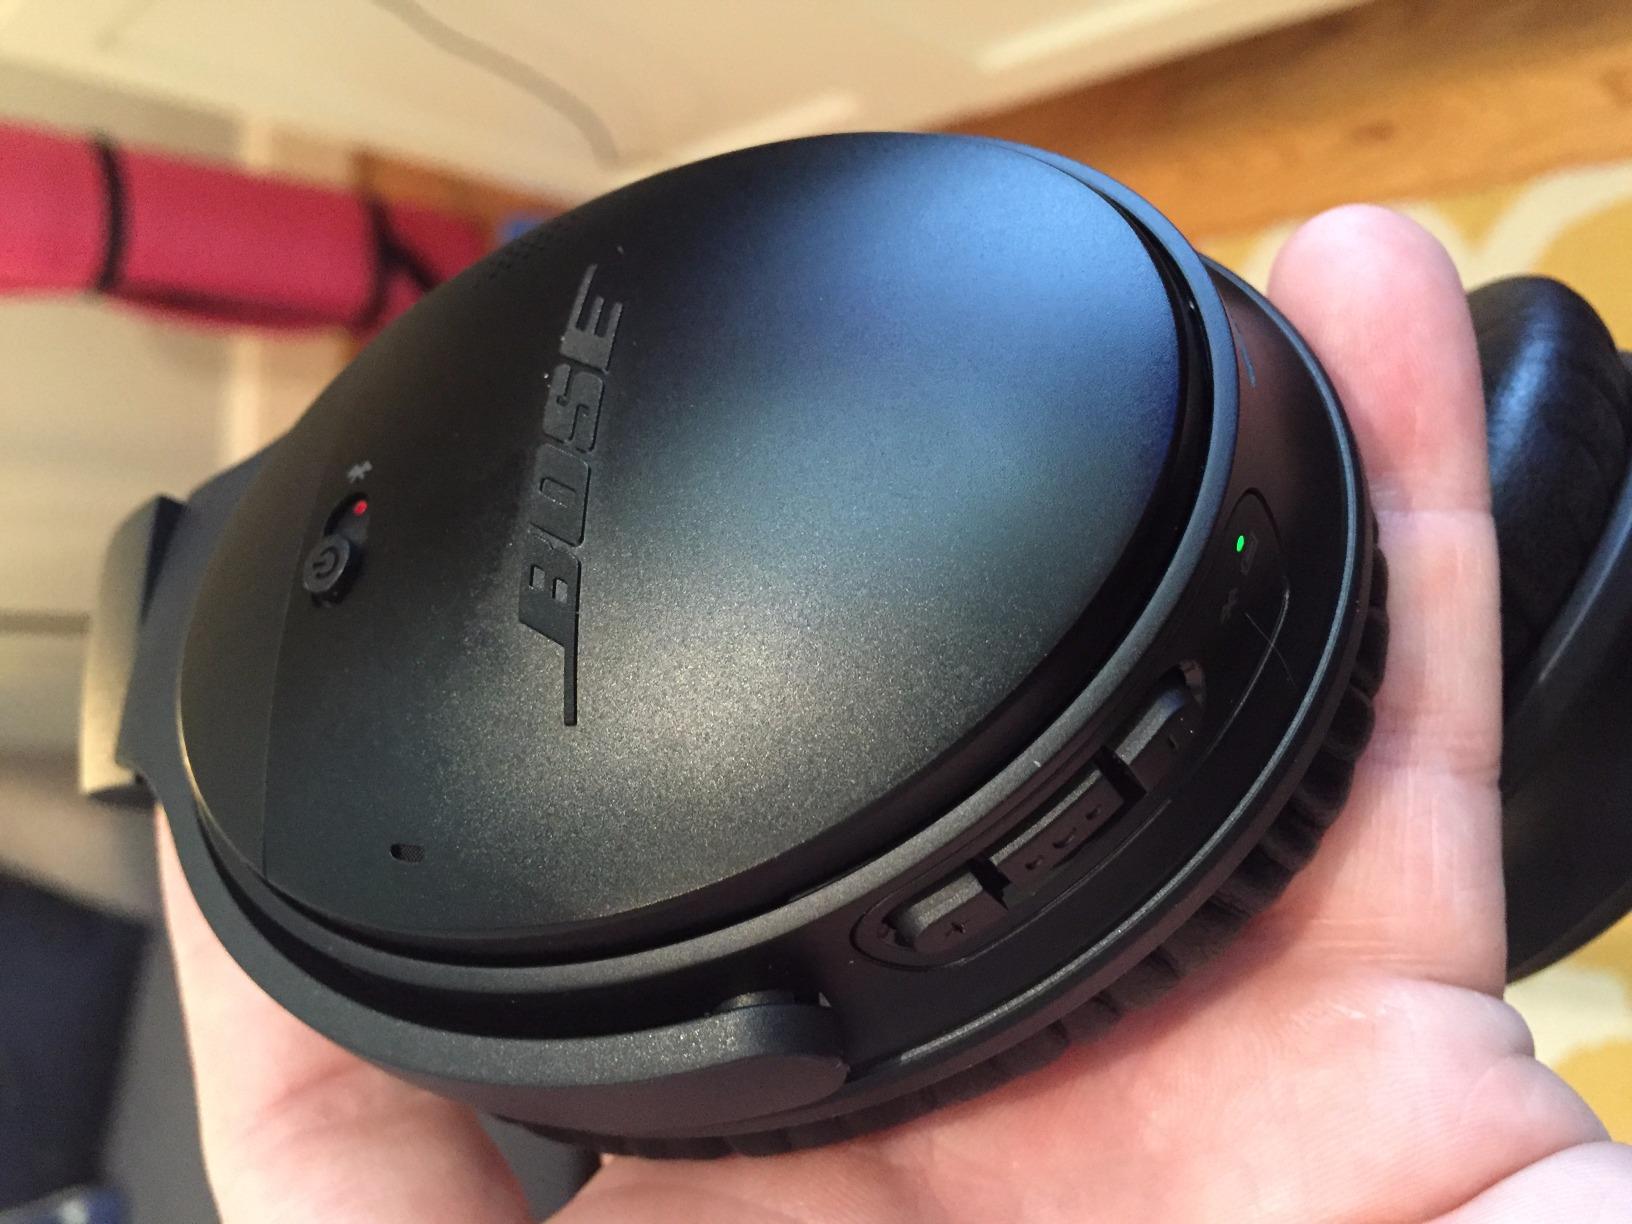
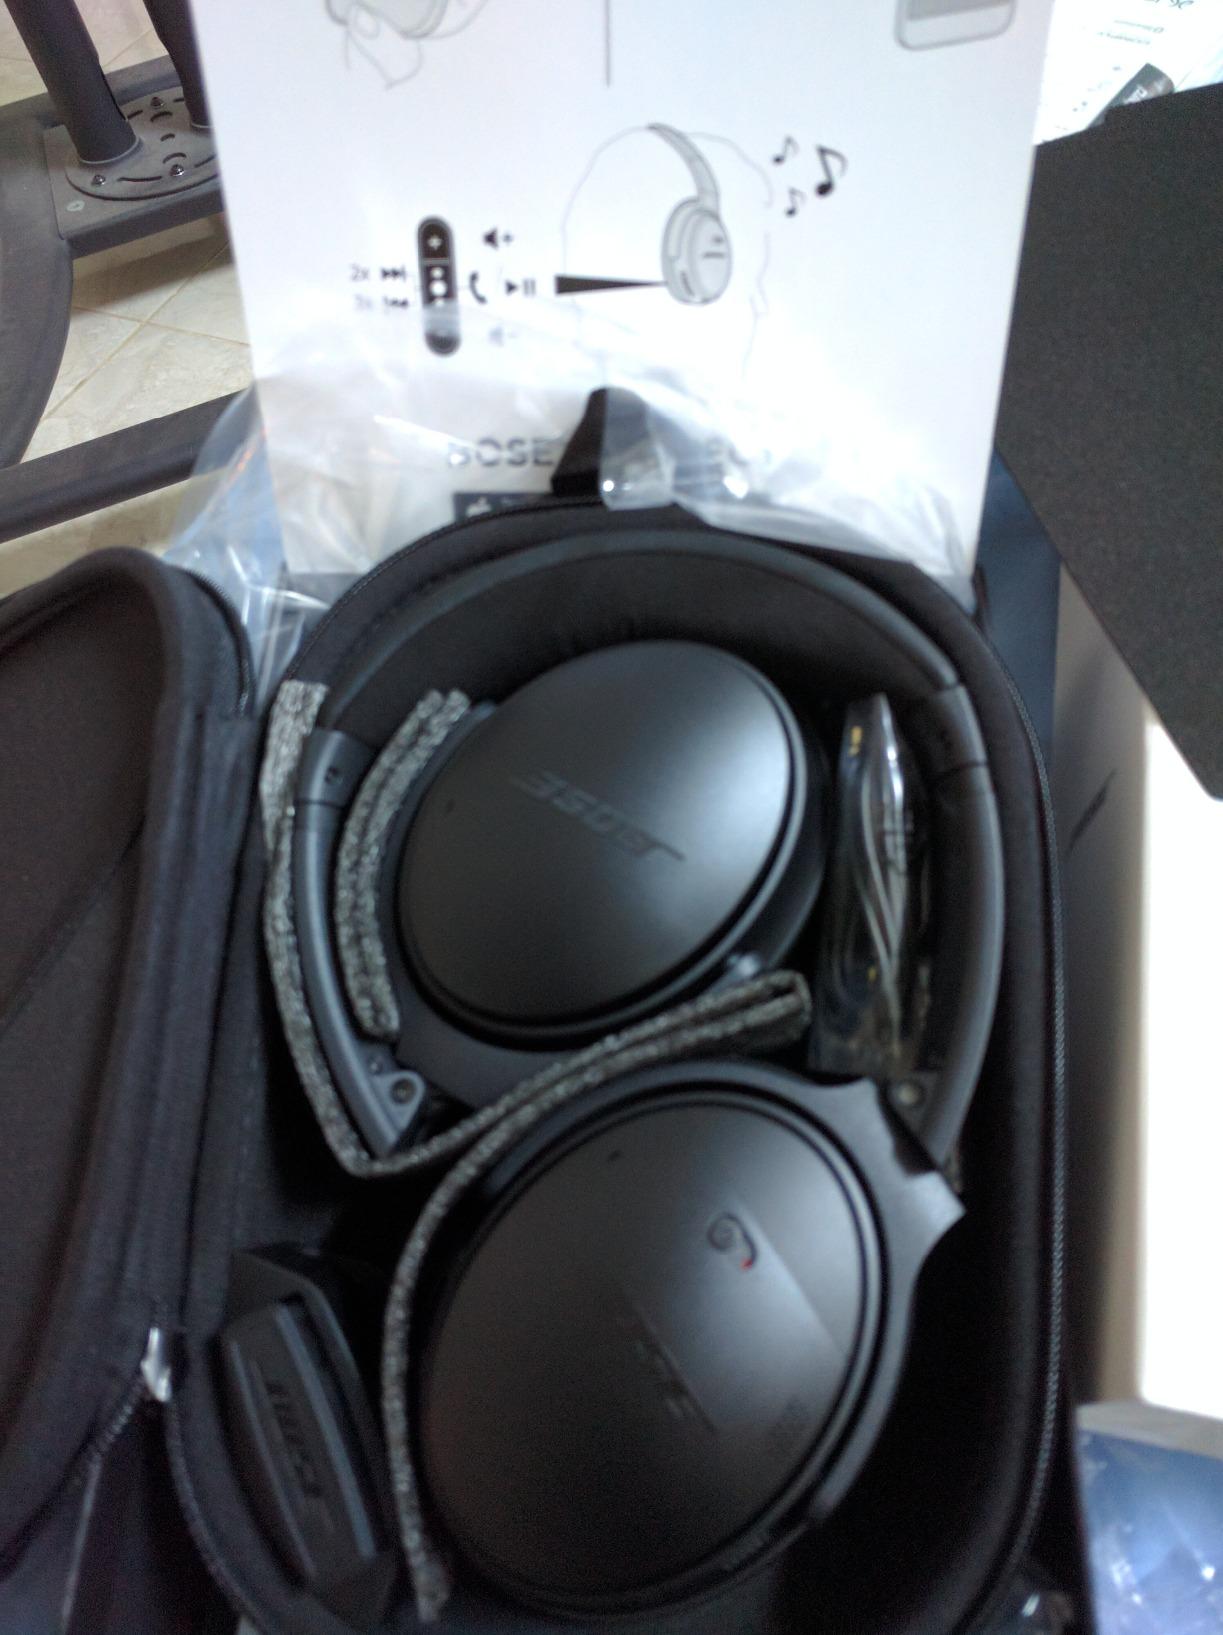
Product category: headphones
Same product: yes